Massachusetts pound

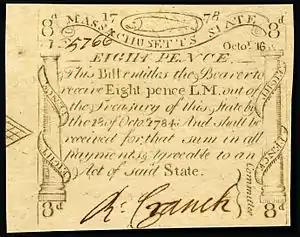
An 8d note in Massachusetts state currency, issued in 1778. These "codfish" bills, so-called because of the cod in the border design, were engraved and printed by Paul Revere.

The pound was the currency of the Commonwealth of Massachusetts and its colonial predecessors until 1793. The Massachusetts pound used the £sd currency system of 1 pound divided into 20 shillings, each of 12 pence. Initially, sterling coin and foreign currencies circulated in Massachusetts, supplemented by pine tree shillings produced by John Hull between 1652 and 1682 and by local paper money as of 1690.